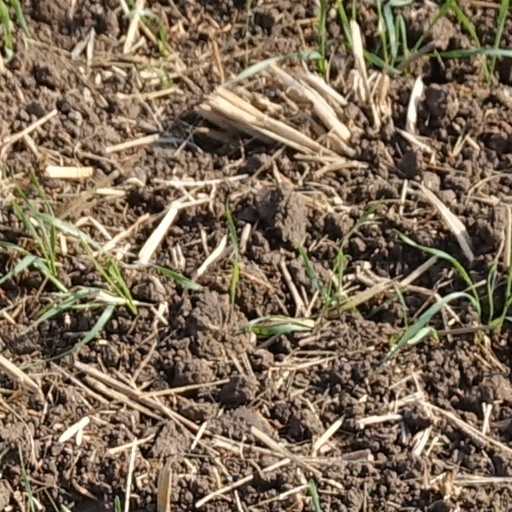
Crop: wheat